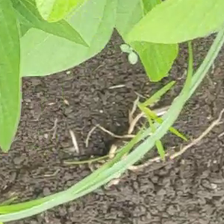
Weed species: Lavhala_(Cyperus_Rotundus)